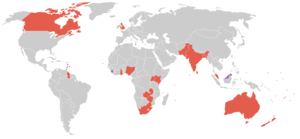
Les Jeux de l'Empire britannique et du Commonwealth de 1958 se tiennent à Cardiff, au pays de Galles, du 18 au 26 juillet 1958.